Rowland Williams (theologian)

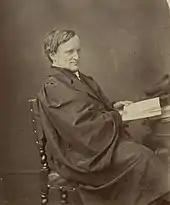
Rowland Williams

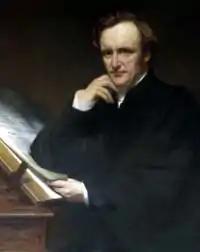
Reverend Professor Rowland Williams

Rowland Williams (16 August 1817 – 18 January 1870) was a Welsh theologian and educationalist. He was vice-principal and Professor of Hebrew at St David's College, Lampeter, from 1849 to 1862 and one of the most influential theologians of the nineteenth century. He supported biblical criticism and pioneered comparative religious studies in Britain. He was also a priest in the Church of England, and the vicar of Broad Chalke in Wiltshire, where he is buried. Williams is also credited with introducing rugby football to Wales; Lampeter's team was the first to be established in the nation.